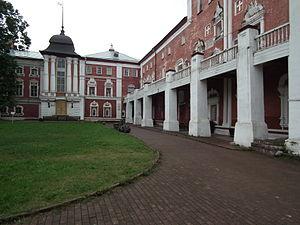
La cour de l'Archevêque de la ville de Vologda en Russie est la résidence de l'évêque ou de l’archevêque, le centre administratif et culturel de l'éparchie de Vologda depuis 1560 jusqu'aux années 1920. Il se présente sous forme d'un complexe architectural et historique au centre de la ville, sur le territoire de l'ancien kremlin. La construction est en pierre, elle est entourée d'une enceinte et a été réalisée durant les XVIIᵉ siècle, XVIIIᵉ siècle, et XIXᵉ siècle.